Muzharul Islam

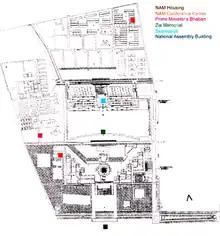
Site Plan for Sher-e-Bangla Nagar

His most important work was born when the Governor's Conference of Pakistan decided in 1959, under the leadership of President Ayub Khan, that Dhaka will be "second capital" of Pakistan. The government decided to build a capital complex at Sher-e-Bangla Nagar, Dhaka. Muzharul Islam was given to design Jatiyo Sangsad Bhaban (National Assembly Building of Bangladesh). But, he brought his teacher Louis Kahn into the project to do a significant work for future generation. Islam worked closely with him from 1965 to Kahn's death in 1973.